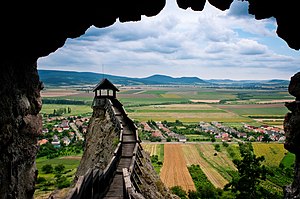
Boldogkőváralja
Boldogkőváralja er en landsby i amtet Borsod-Abaúj-Zemplén i Ungarn med 1.119 indbyggere.